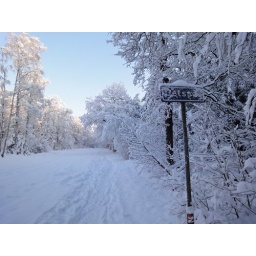
Cycle path sign covered in snow on the old road between Zeist and Woudenberg.